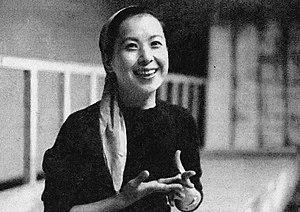
Yatsuko Tan'ami est une actrice japonaise née le 25 juin 1924 à Tokyo.